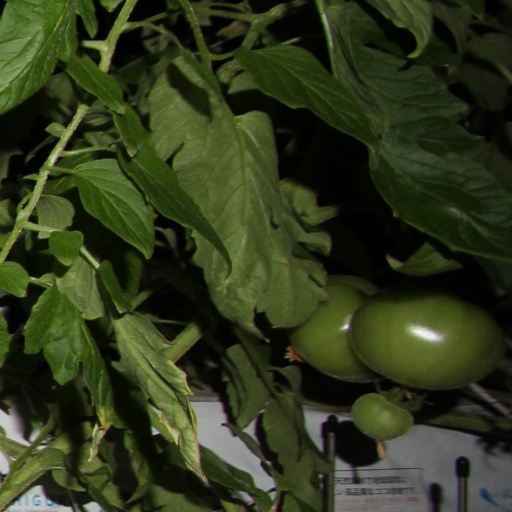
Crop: tomato